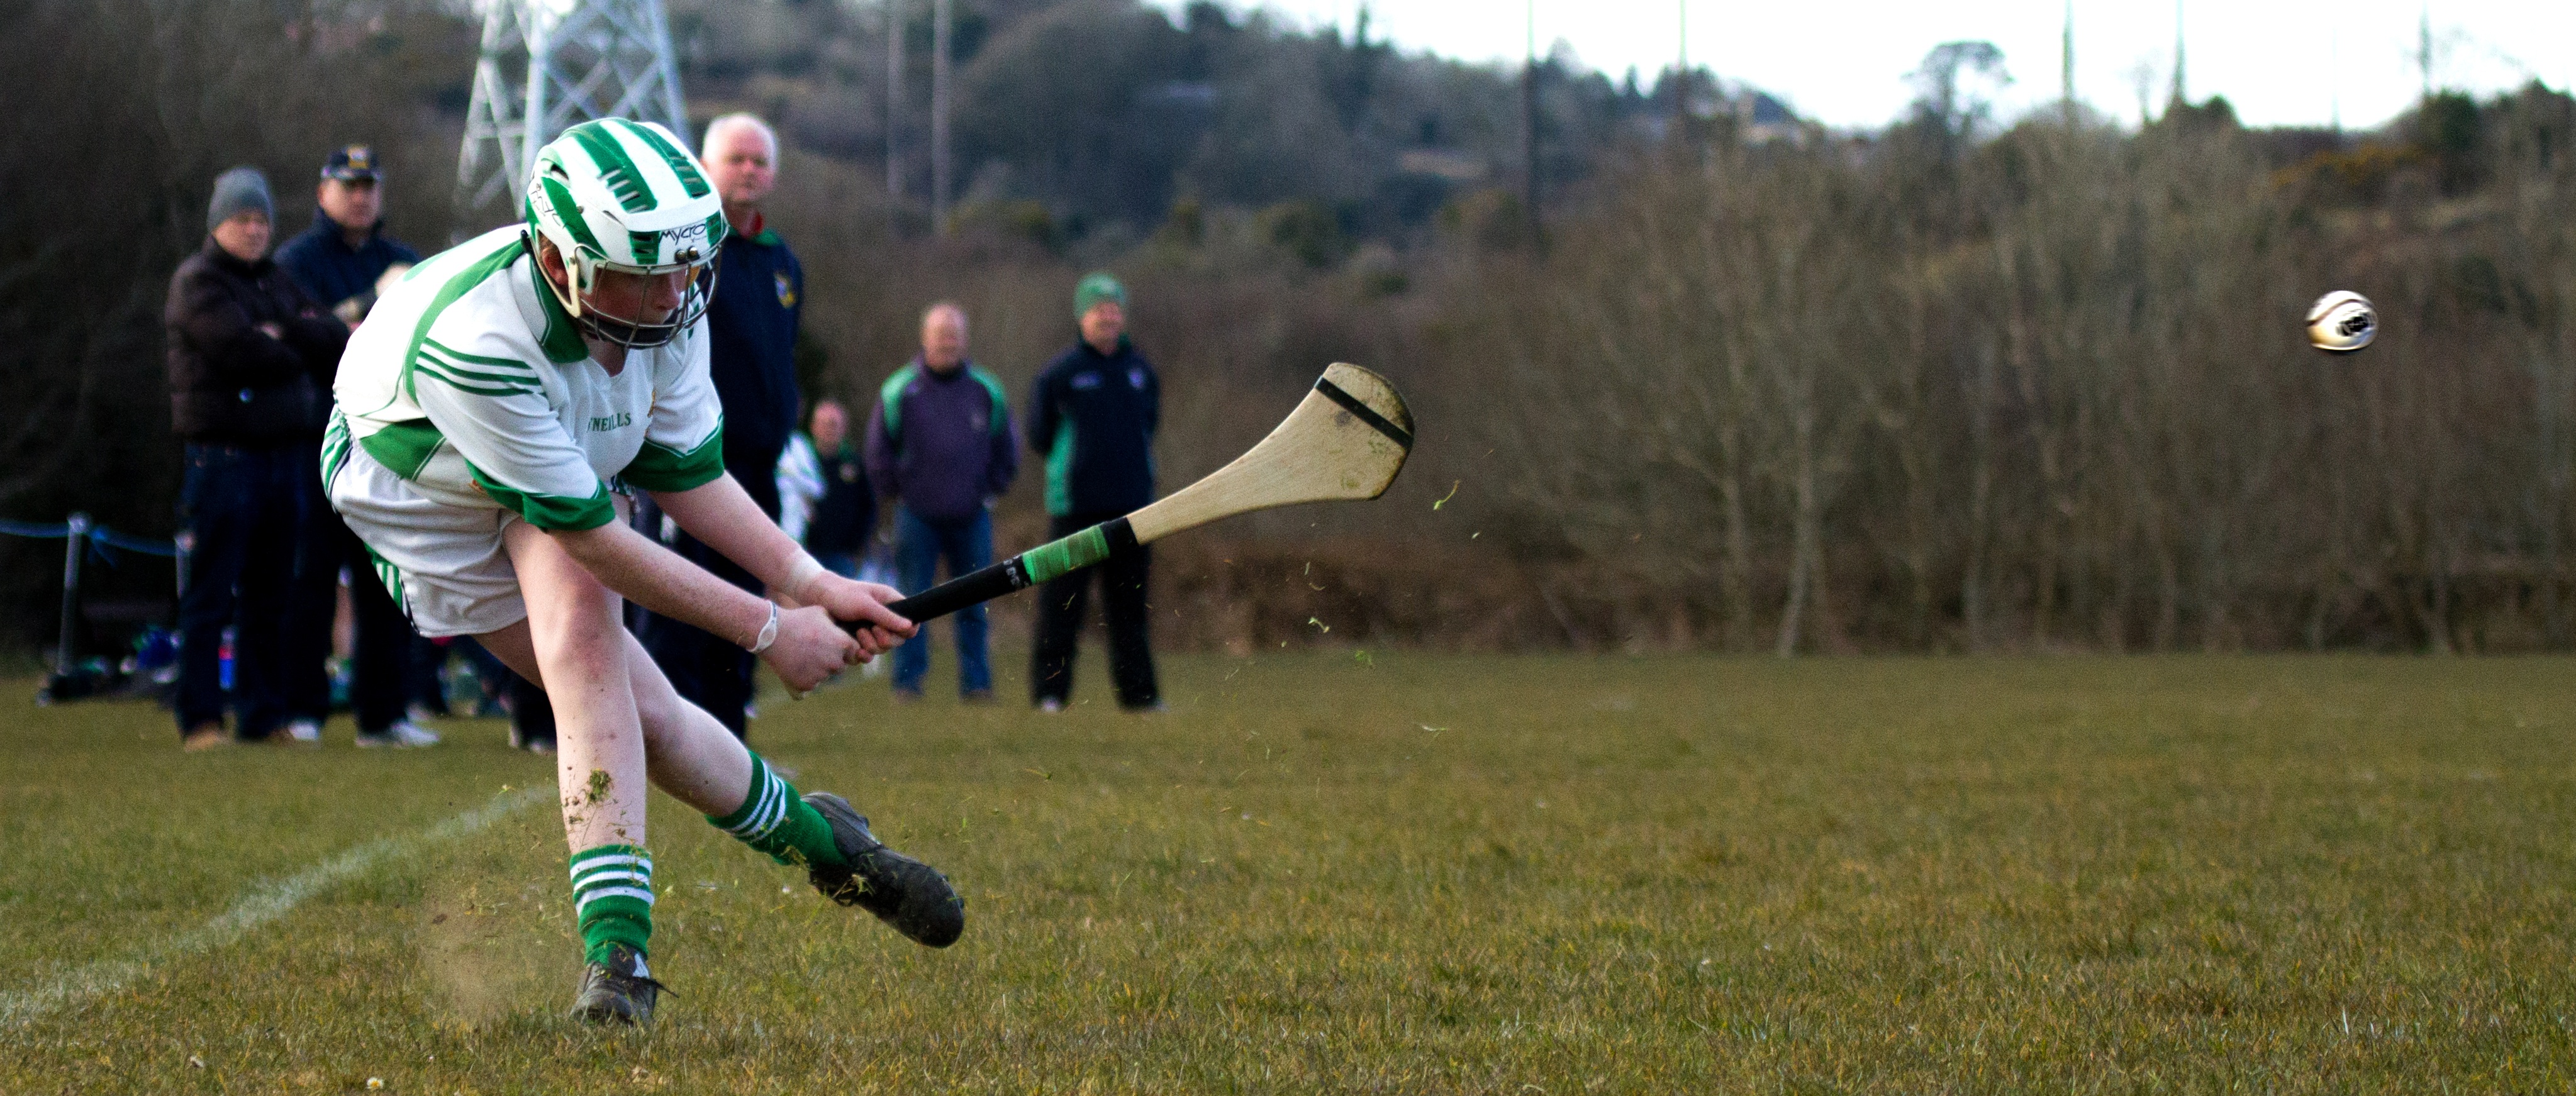
sport, game, sports, hurling, sideline cut, gaa